Constantine II of Georgia

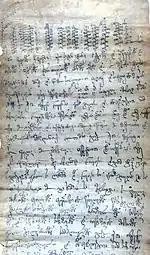
Royal charter of King Constantine II.

Constantine II was the son of Prince Demetrius. In 1465, together with his uncle, the Georgian king George VIII, Constantine was taken prisoner by the rebel prince Qvarqvare II Jaqeli, atabeg of Samtskhe (principality in southern Georgia). He managed, however, to escape the captivity, and taking opportunity of the Imeretian king Bagrat VI’s absence at the campaign in Kartli, vainly attempted to seize control of the Imeretian capital Kutaisi. Despite the failure, he considered himself king and later won some power in Kartli. However, only with Bagrat’s death in 1478 was Constantine able to drive out Bagrat’s son, Alexander II, and become king of Georgia, though already fragmentised and torn apart with the bitter civil wars. In 1483, he was defeated by Qvarqvare II of Samtskhe at the Battle of Aradeti. Alexander took advantage and established himself in Imereti but lost Kutaisi to Constantine again in 1484. In the winter of 1488, the Ak Koyunlu Turkomans led by Sufi Khalil Beg Mawsilu attacked Georgia’s capital Tbilisi, and took the city after a long-lasted siege in February 1489. Though the foreign occupation of the capital did not last long, the situation was immediately exploited by Alexander who seized control of Kutaisi and the rest of Imereti. From 1490 to 1493, Constantine was compelled to "de jure" recognise his cousin Alexander I of Kakheti and Alexander II of Imereti as independent sovereigns and to grant Qvarqvare II significant autonomy. Constantine himself was left with Kartli as the extent of his kingdom. Thus, by the end of the 15th century, Georgia was divided into three independent kingdoms (Kartli, Kakheti, and Imereti) and five autonomous principalities (Samtskhe, Mingrelia, Guria, Abkhazia, and Svaneti).